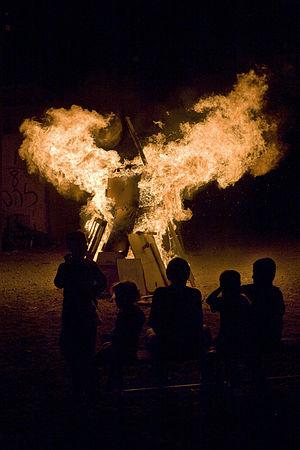
Feu de joie de Lag Ba'omer dans le sud de Tel Aviv (quartier Shapira), Israël, 2011.עברית: חגיגות ל""ג בעומר בשכונת שפירא, דרום תל אביב, ישראל, 2011"
Lag Baʿomer ou laʿomer est une fête juive d’institution rabbinique.